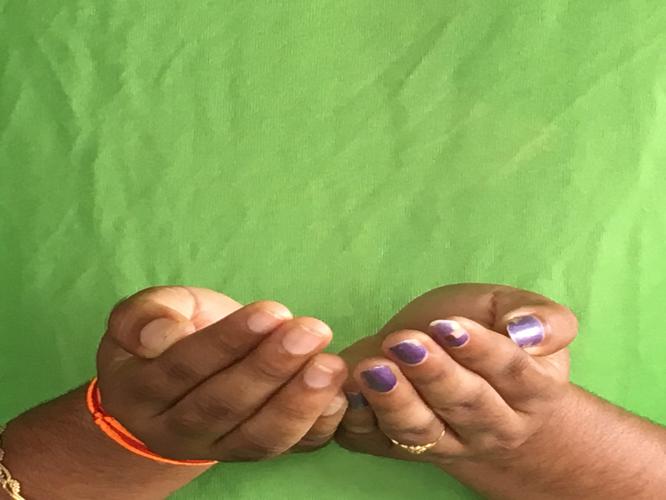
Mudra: Pushpaputa
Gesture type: double_hand